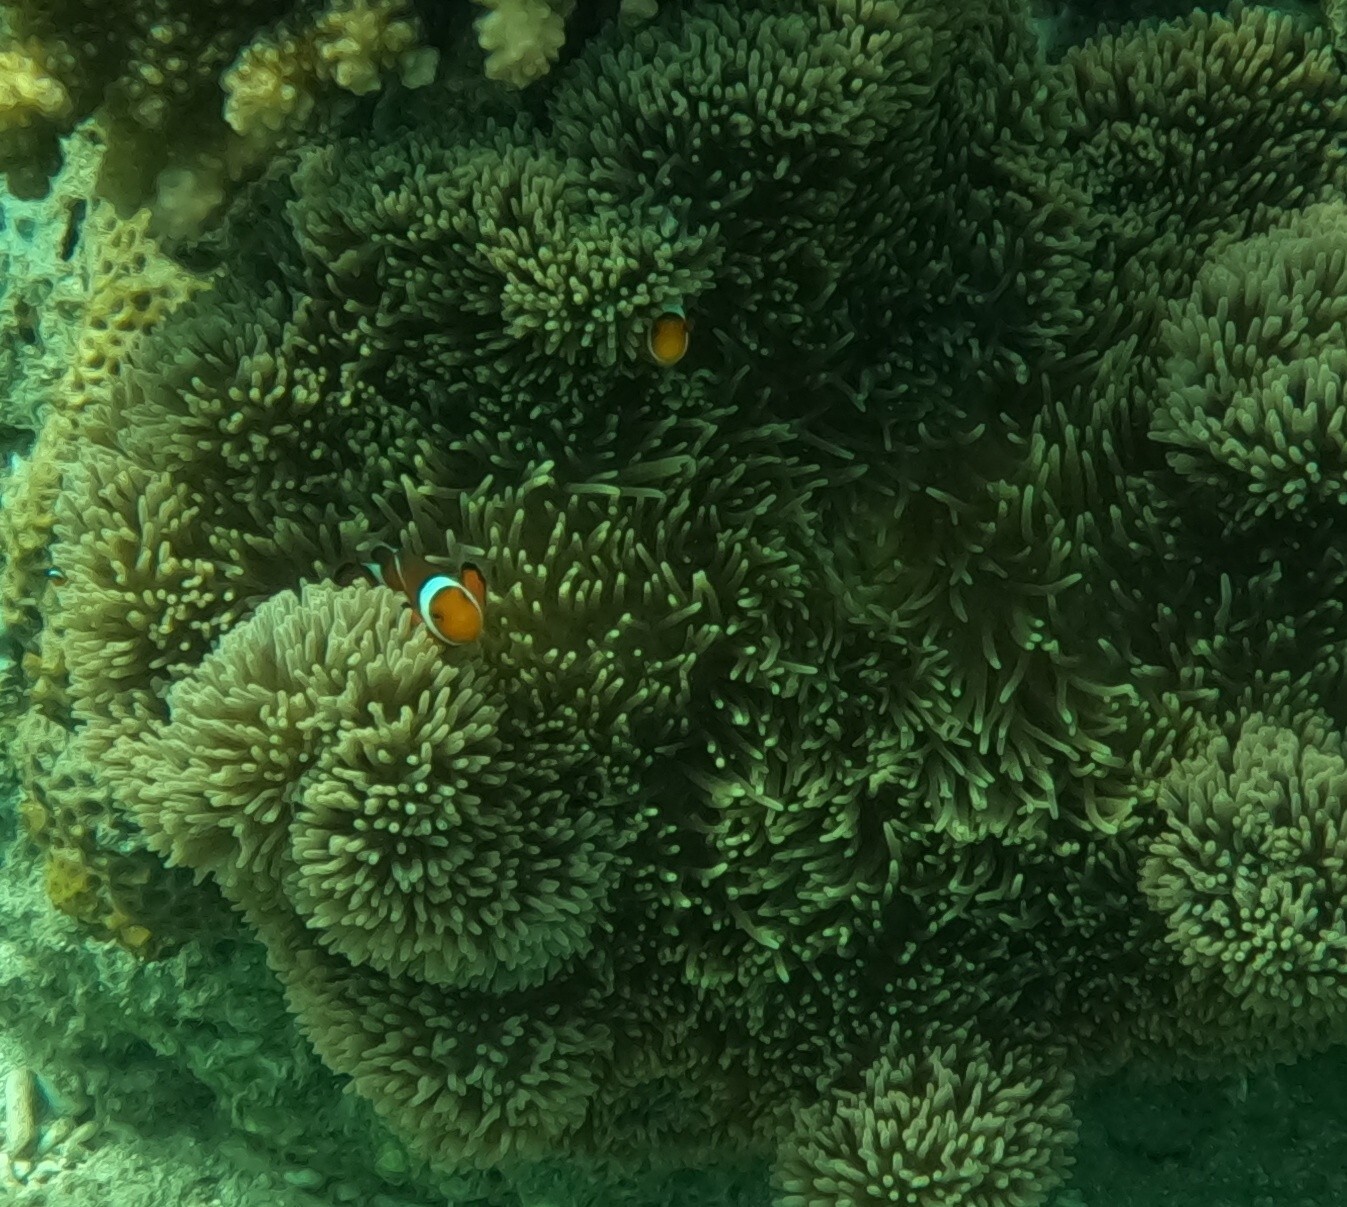
Amphiprion ocellaris (Ocellaris Anemonefish)